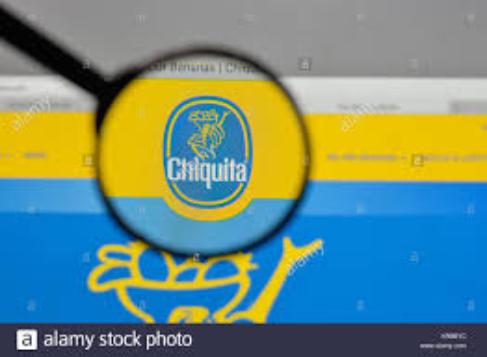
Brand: Chiquita
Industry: Clothes